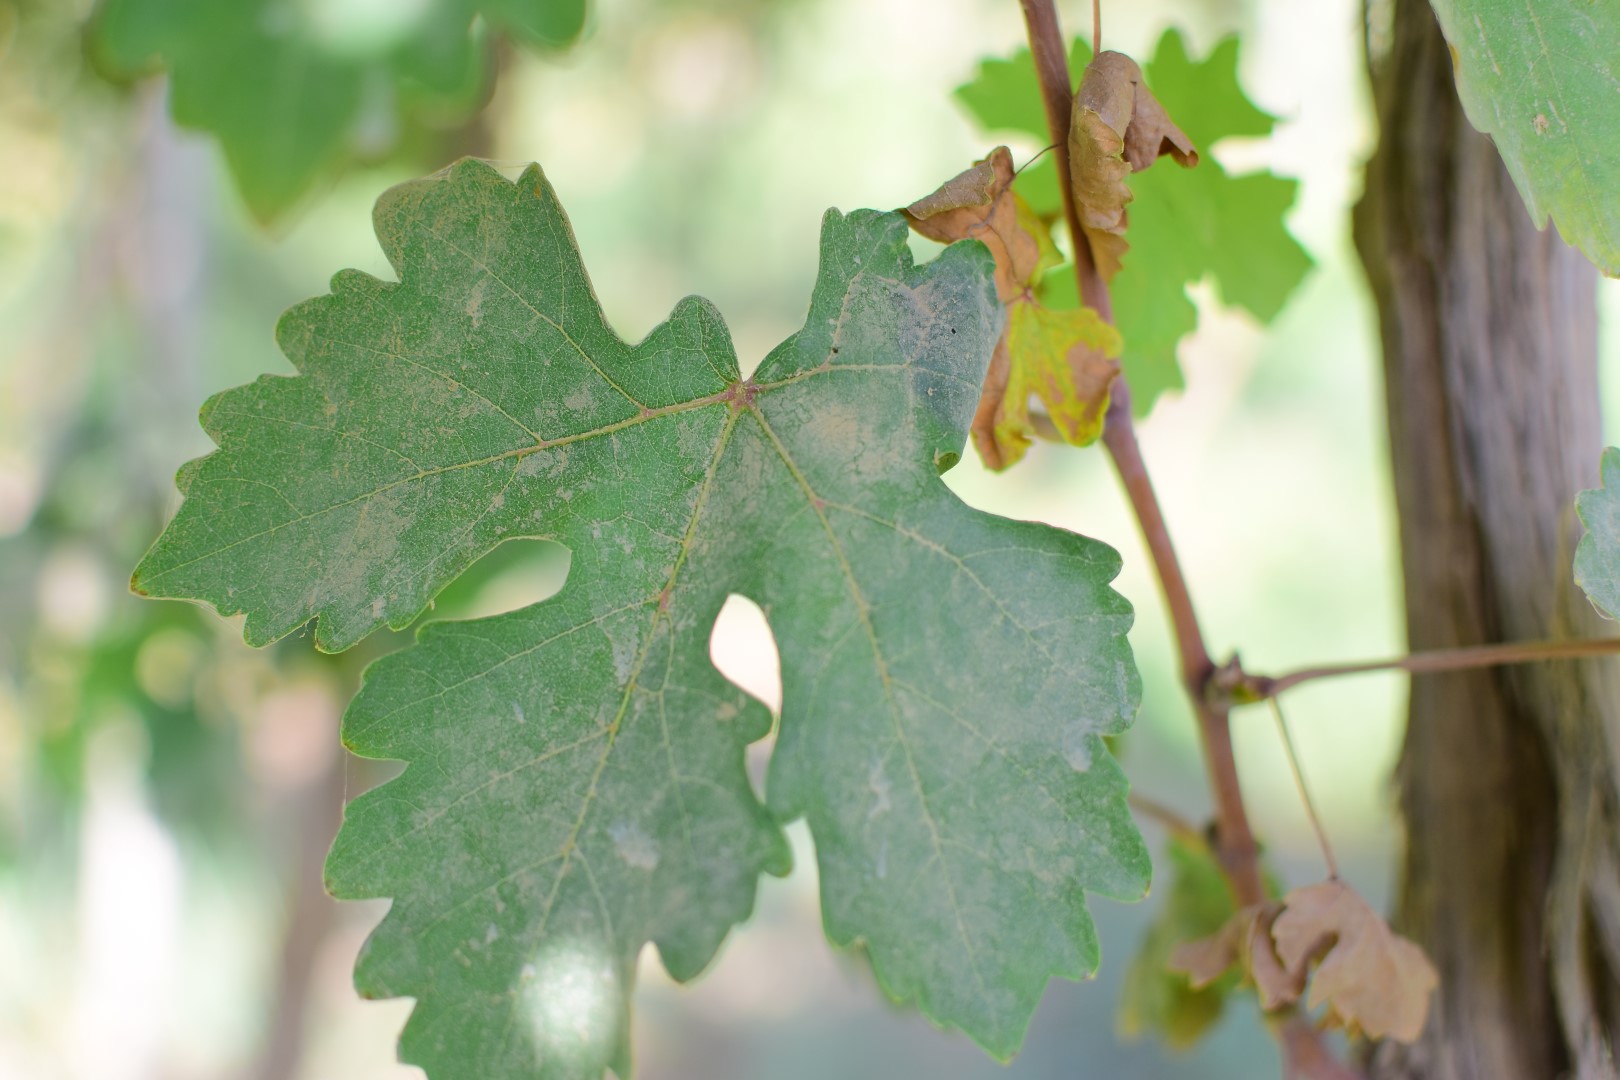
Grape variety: Deas Al-Annz